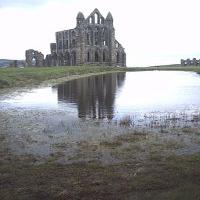
Weather: cloudy or overcast